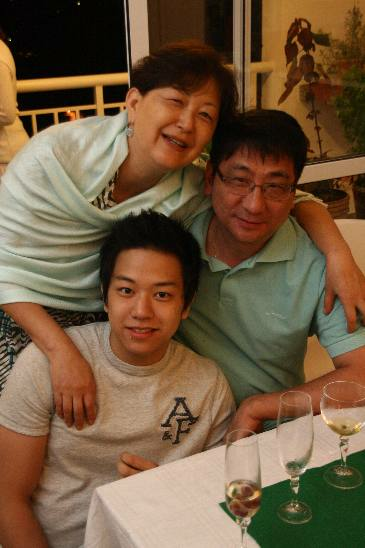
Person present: Yes